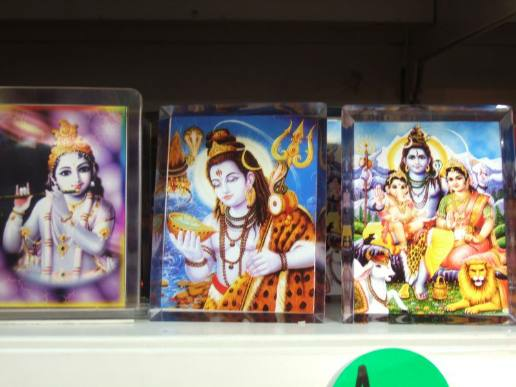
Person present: No